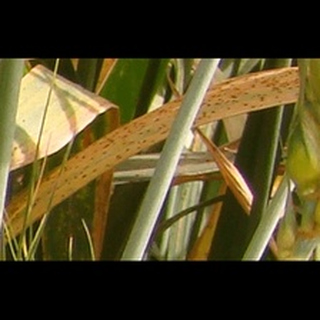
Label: wheat_brown_rust